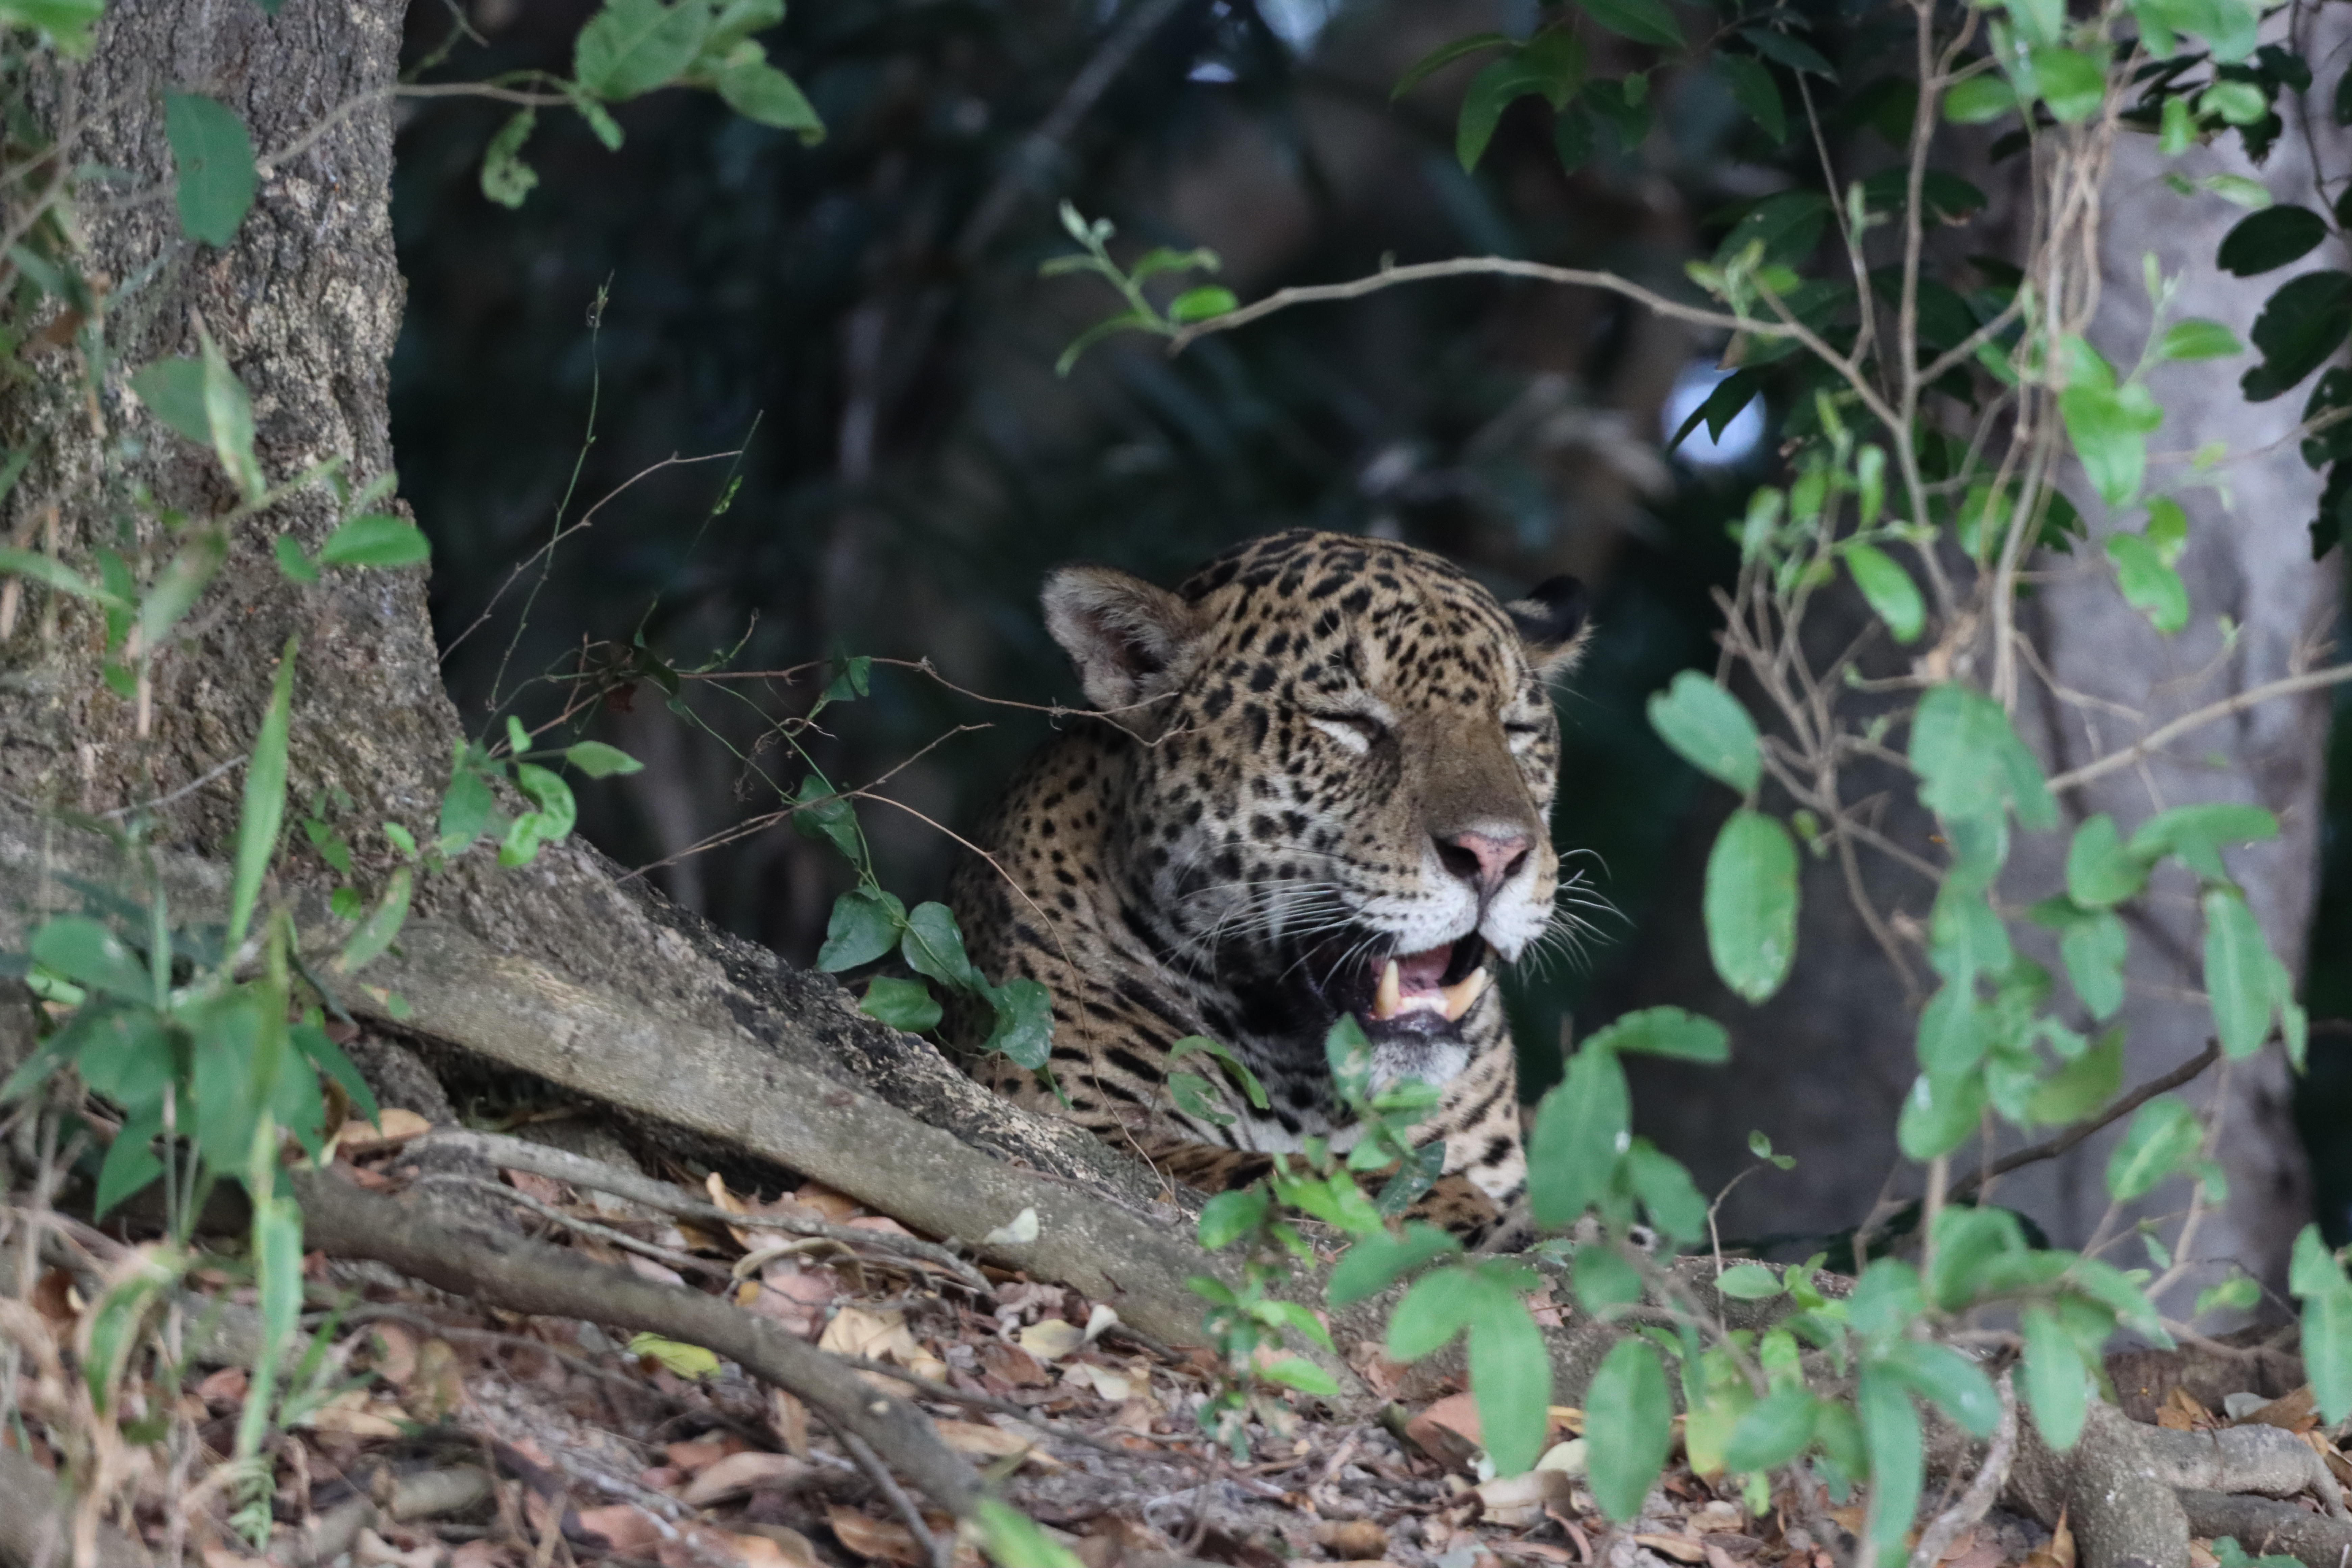
Jaguar: Bagua